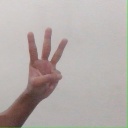
अक्षर: व